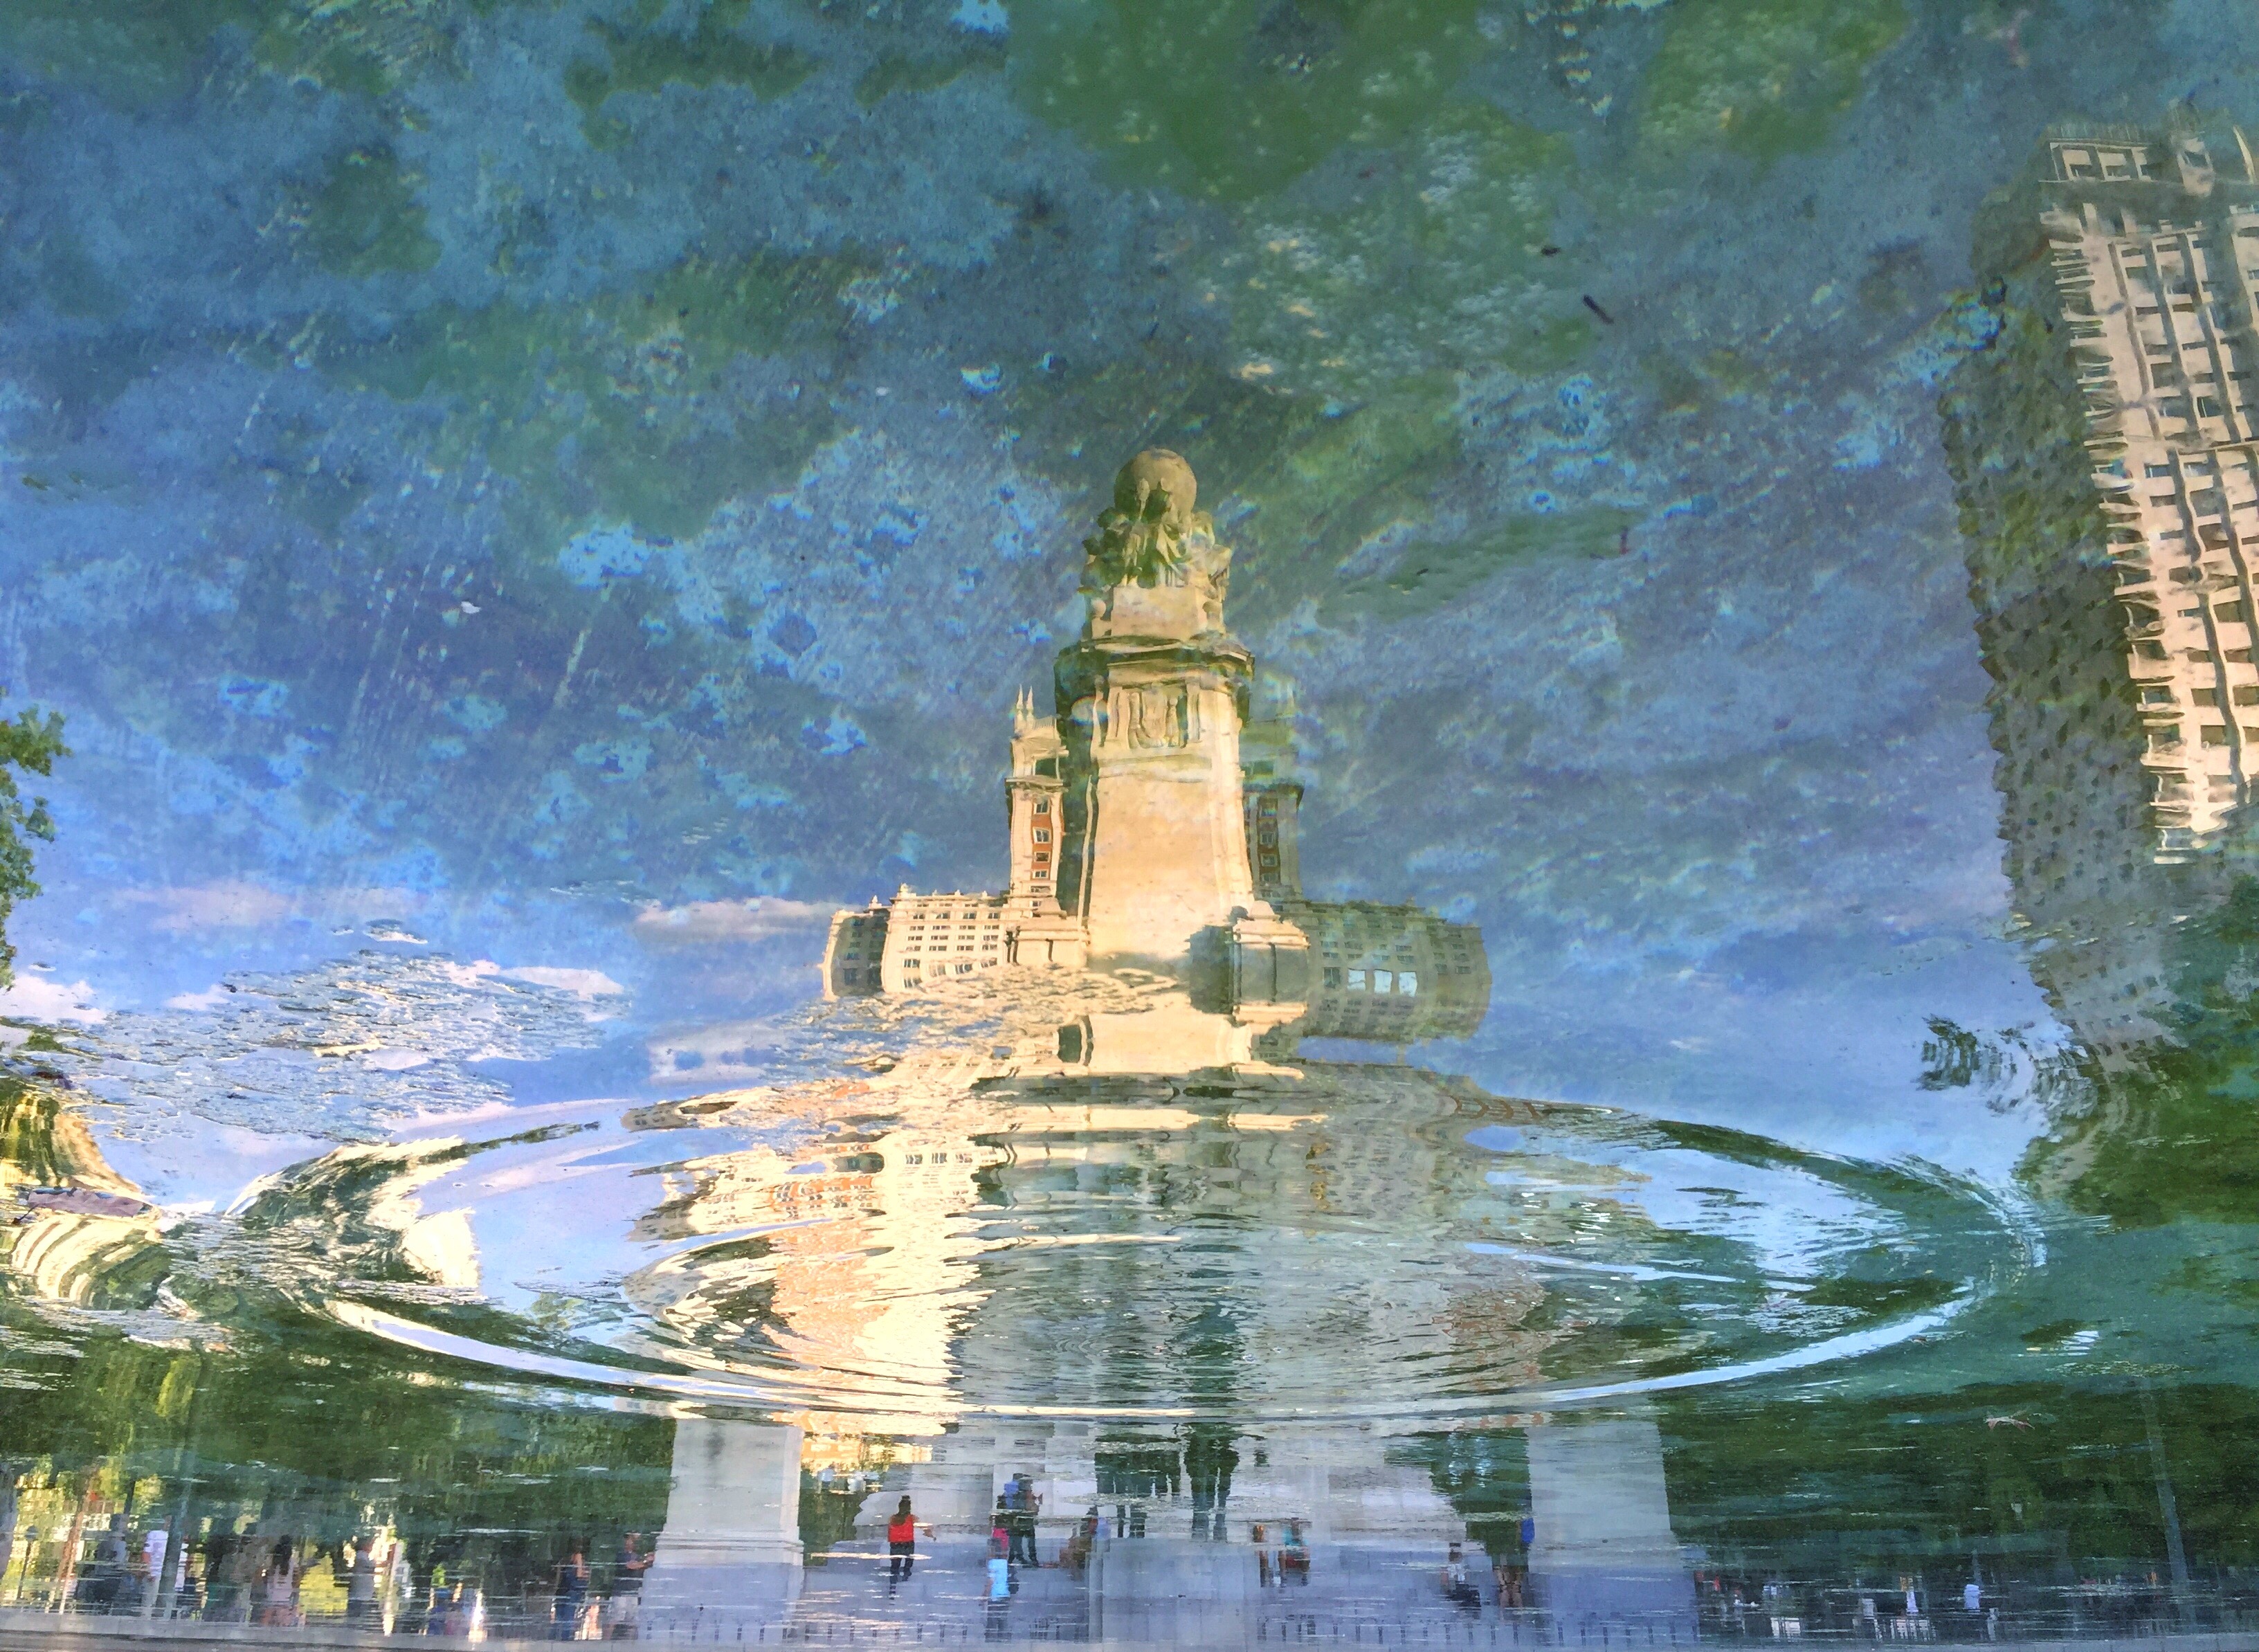
cityscape, reflection, tower, landmark, place of worship, temple, fountain, water feature